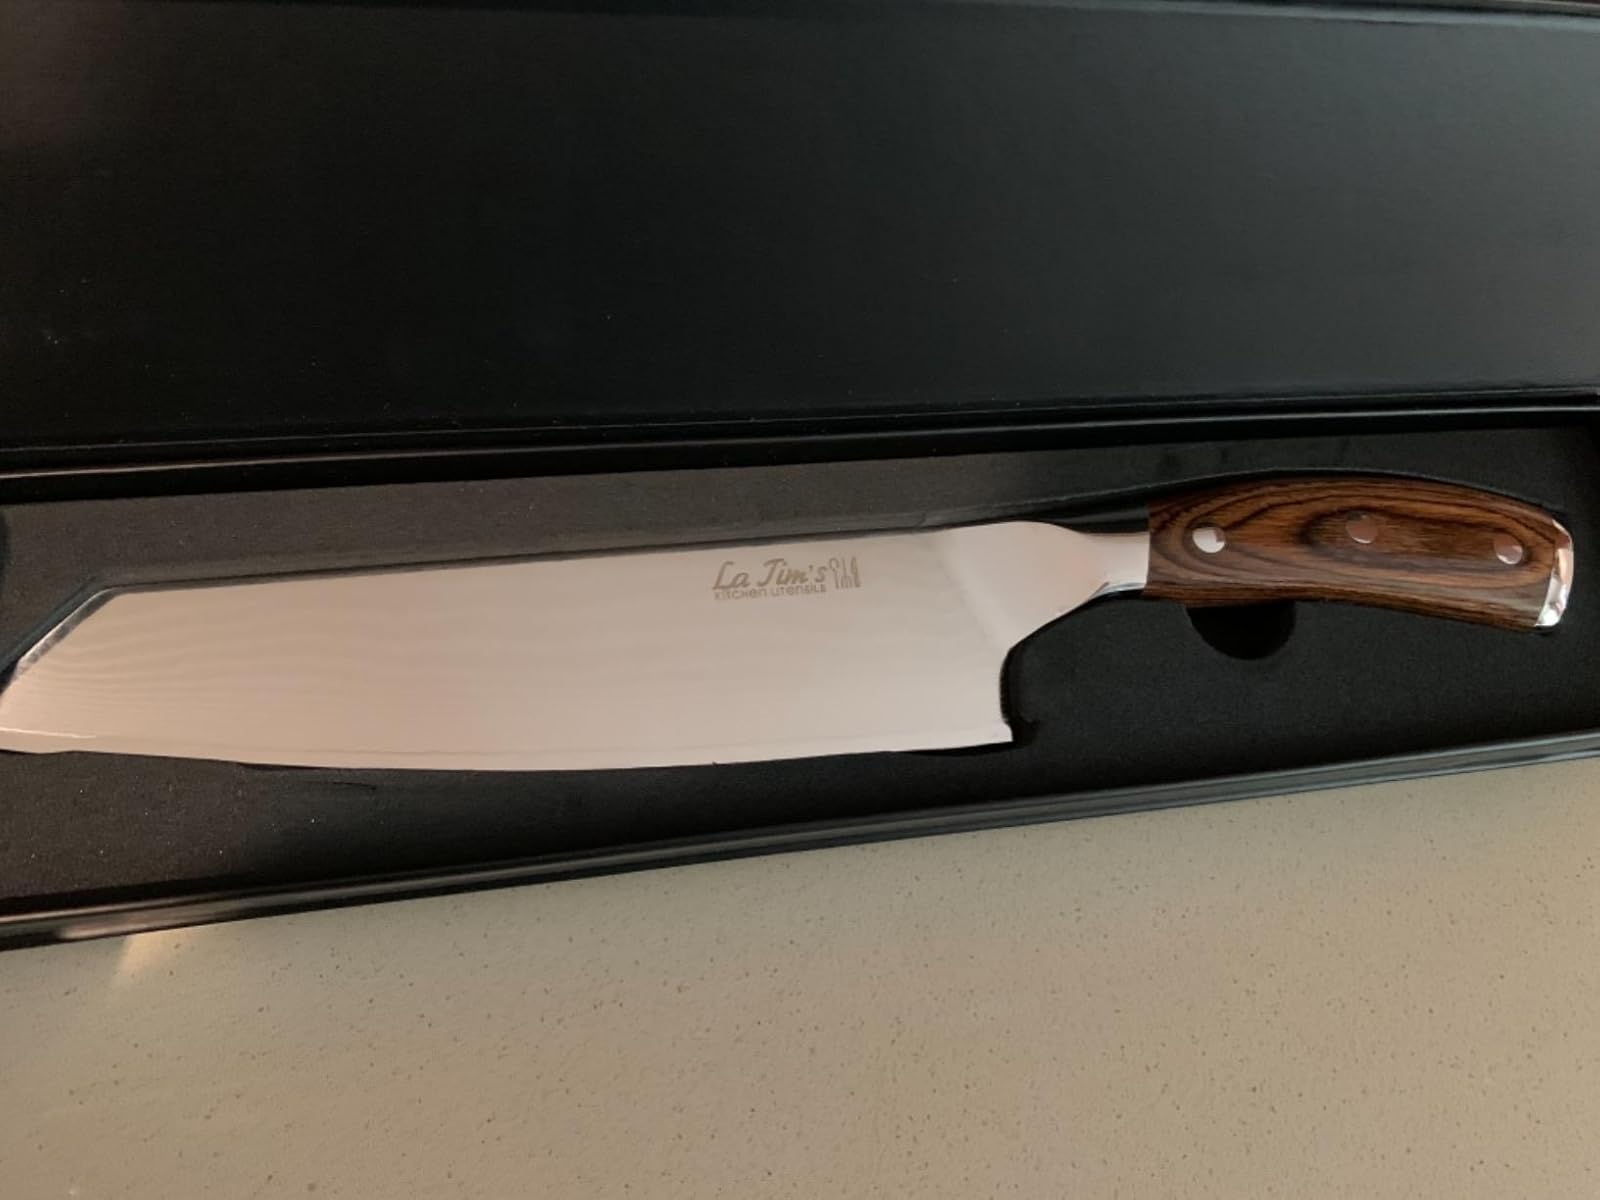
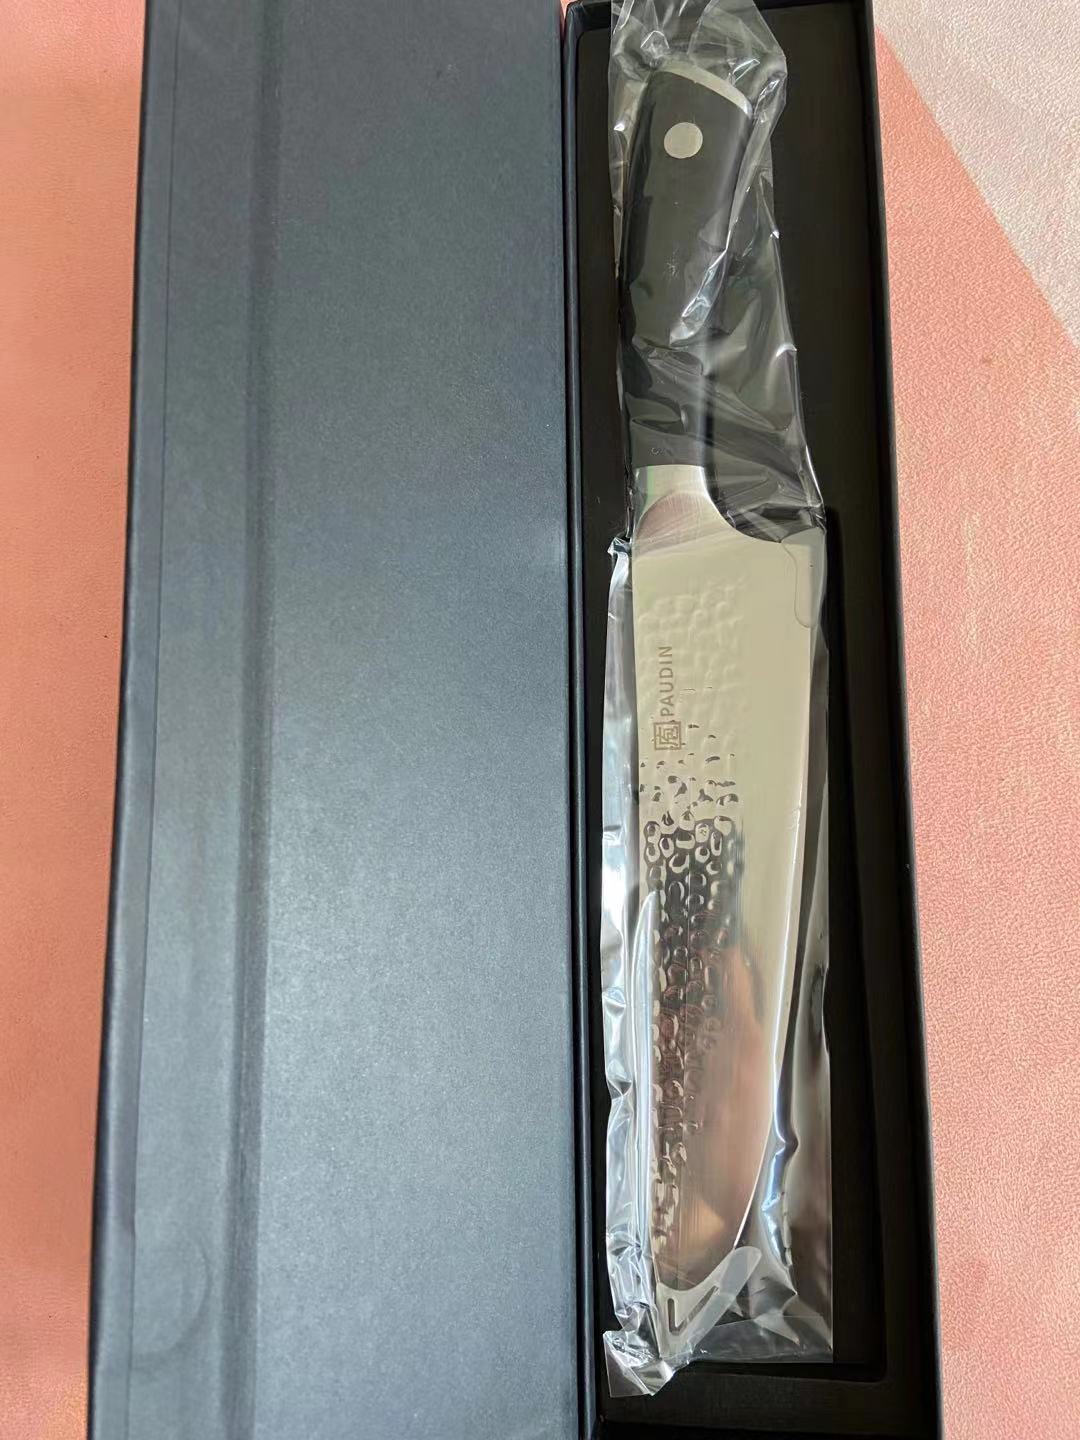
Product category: items_knife
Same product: no